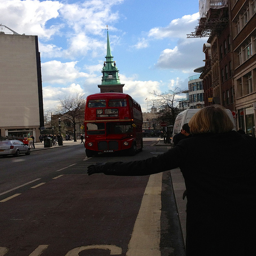
There is a woman trying to wave down a bus
Woman signalling double decker red bus from curbside.
a two story bus on a busy urban street
A woman waving down a red double decker bus
A person standing on a sidewalk holding her arm out while a bus travels down the road towards her.